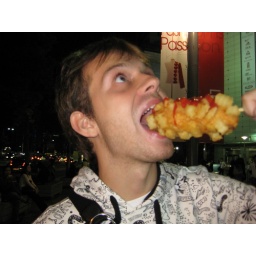
You could buy these on the street and its a corn dog covered in french fries.Healthy meal!